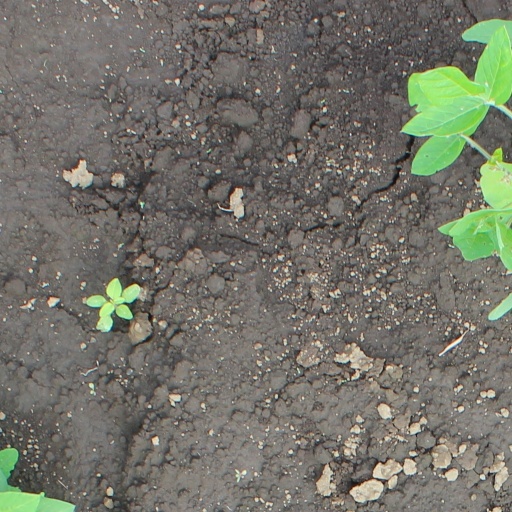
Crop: soybean